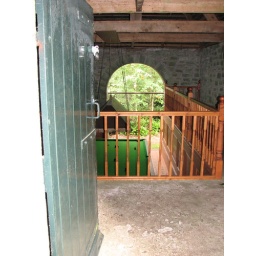
A full size snooker table was installed in one of Cragside's boat houses as part of an art exhibition in 2006.